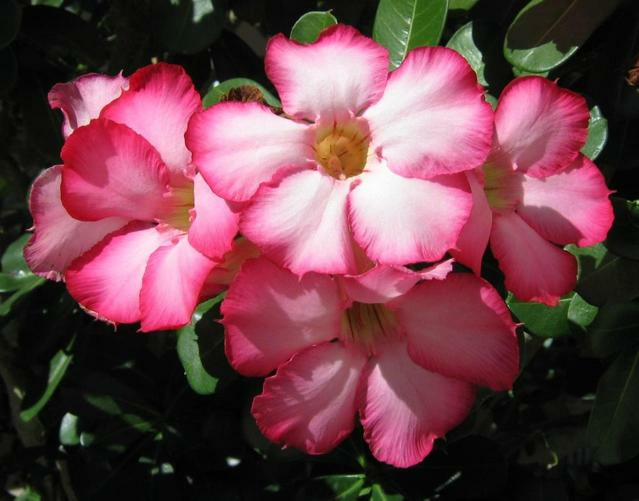
Flower: desert-rose